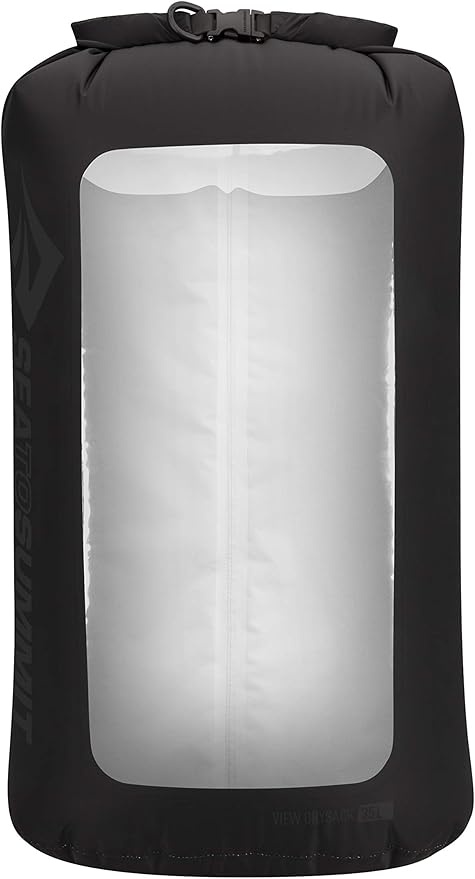
Sea to Summit Sporting Goods
About This Lightweight 35-liter roll-top dry sack is a see-thru dry storage and packing organizing option for backpacking, hiking, camping, sea kayaking, ski touring, cycling, and travel Manufactured from lightweight PU-coated 70D nylon, with a TPU clear window for easy identification of contents; 10,000mm waterhead (the higher the waterhead rating, the more waterproof the fabric) Reinforced waterproof seams are double-stitched, and tape sealed; secure hypalon roll-top closure with a D-ring for easy attachment Low-profile, streamlined shape saves space, and oval base resists rolling; patent-pending field repair buckle can be replaced in seconds 35-liter dry bag is ideal for carrying group outdoor gear; open dimensions: 12.6 x 8.3 x 26.8 inches, weight: 4.6 ounces, volume: 35 liters (with closure rolled three times) Overview Fabric type : 70 Denier Nylon with TPU window
Brand: SeaToSummit
Category: Sporting Goods > Outdoor Recreation > Camping & Hiking > Compression Sacks